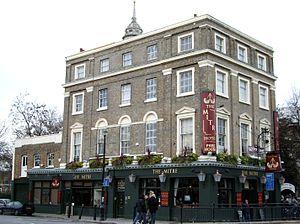
The Mitre est un public house classé Grade II situé au 291 Greenwich High Road, Greenwich, Londres.